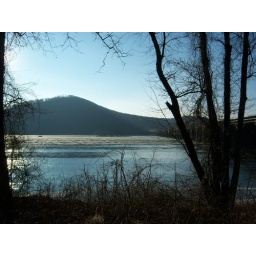
cargo box from the train is box in the far left